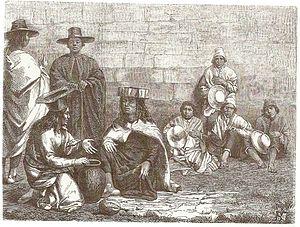
Cet article recense les pratiques inscrites au patrimoine culturel immatériel au Chili.